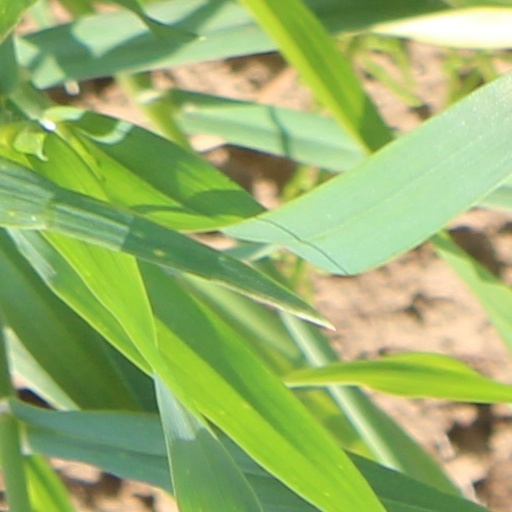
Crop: wheat